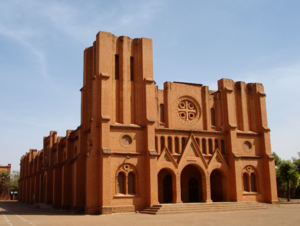
Maurice Yaméogo est un homme d'État. Il a été de 1959 à 1966, le premier président de la République de Haute-Volta, actuel Burkina Faso.
L'archidiocèse de Ouagadougou est une juridiction de l'Église catholique au Burkina Faso. C'est l'un des trois archidiocèses du pays. Son siège est à Ouagadougou dans la Cathédrale de l'Immaculée-Conception de Ouagadougou. La Basilique-Sanctuaire Notre-Dame de Yagma se situe dans cet archidiocèse.